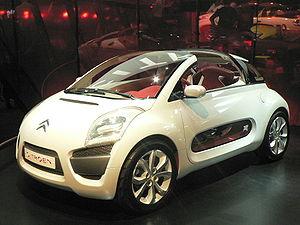
Le C-Airplay est un concept-car dévoilé par Citroën à l'occasion de l'édition 2005 du salon de Bologne. À travers cette étude, le constructeur français tente d'illustrer sa vision du plaisir automobile.